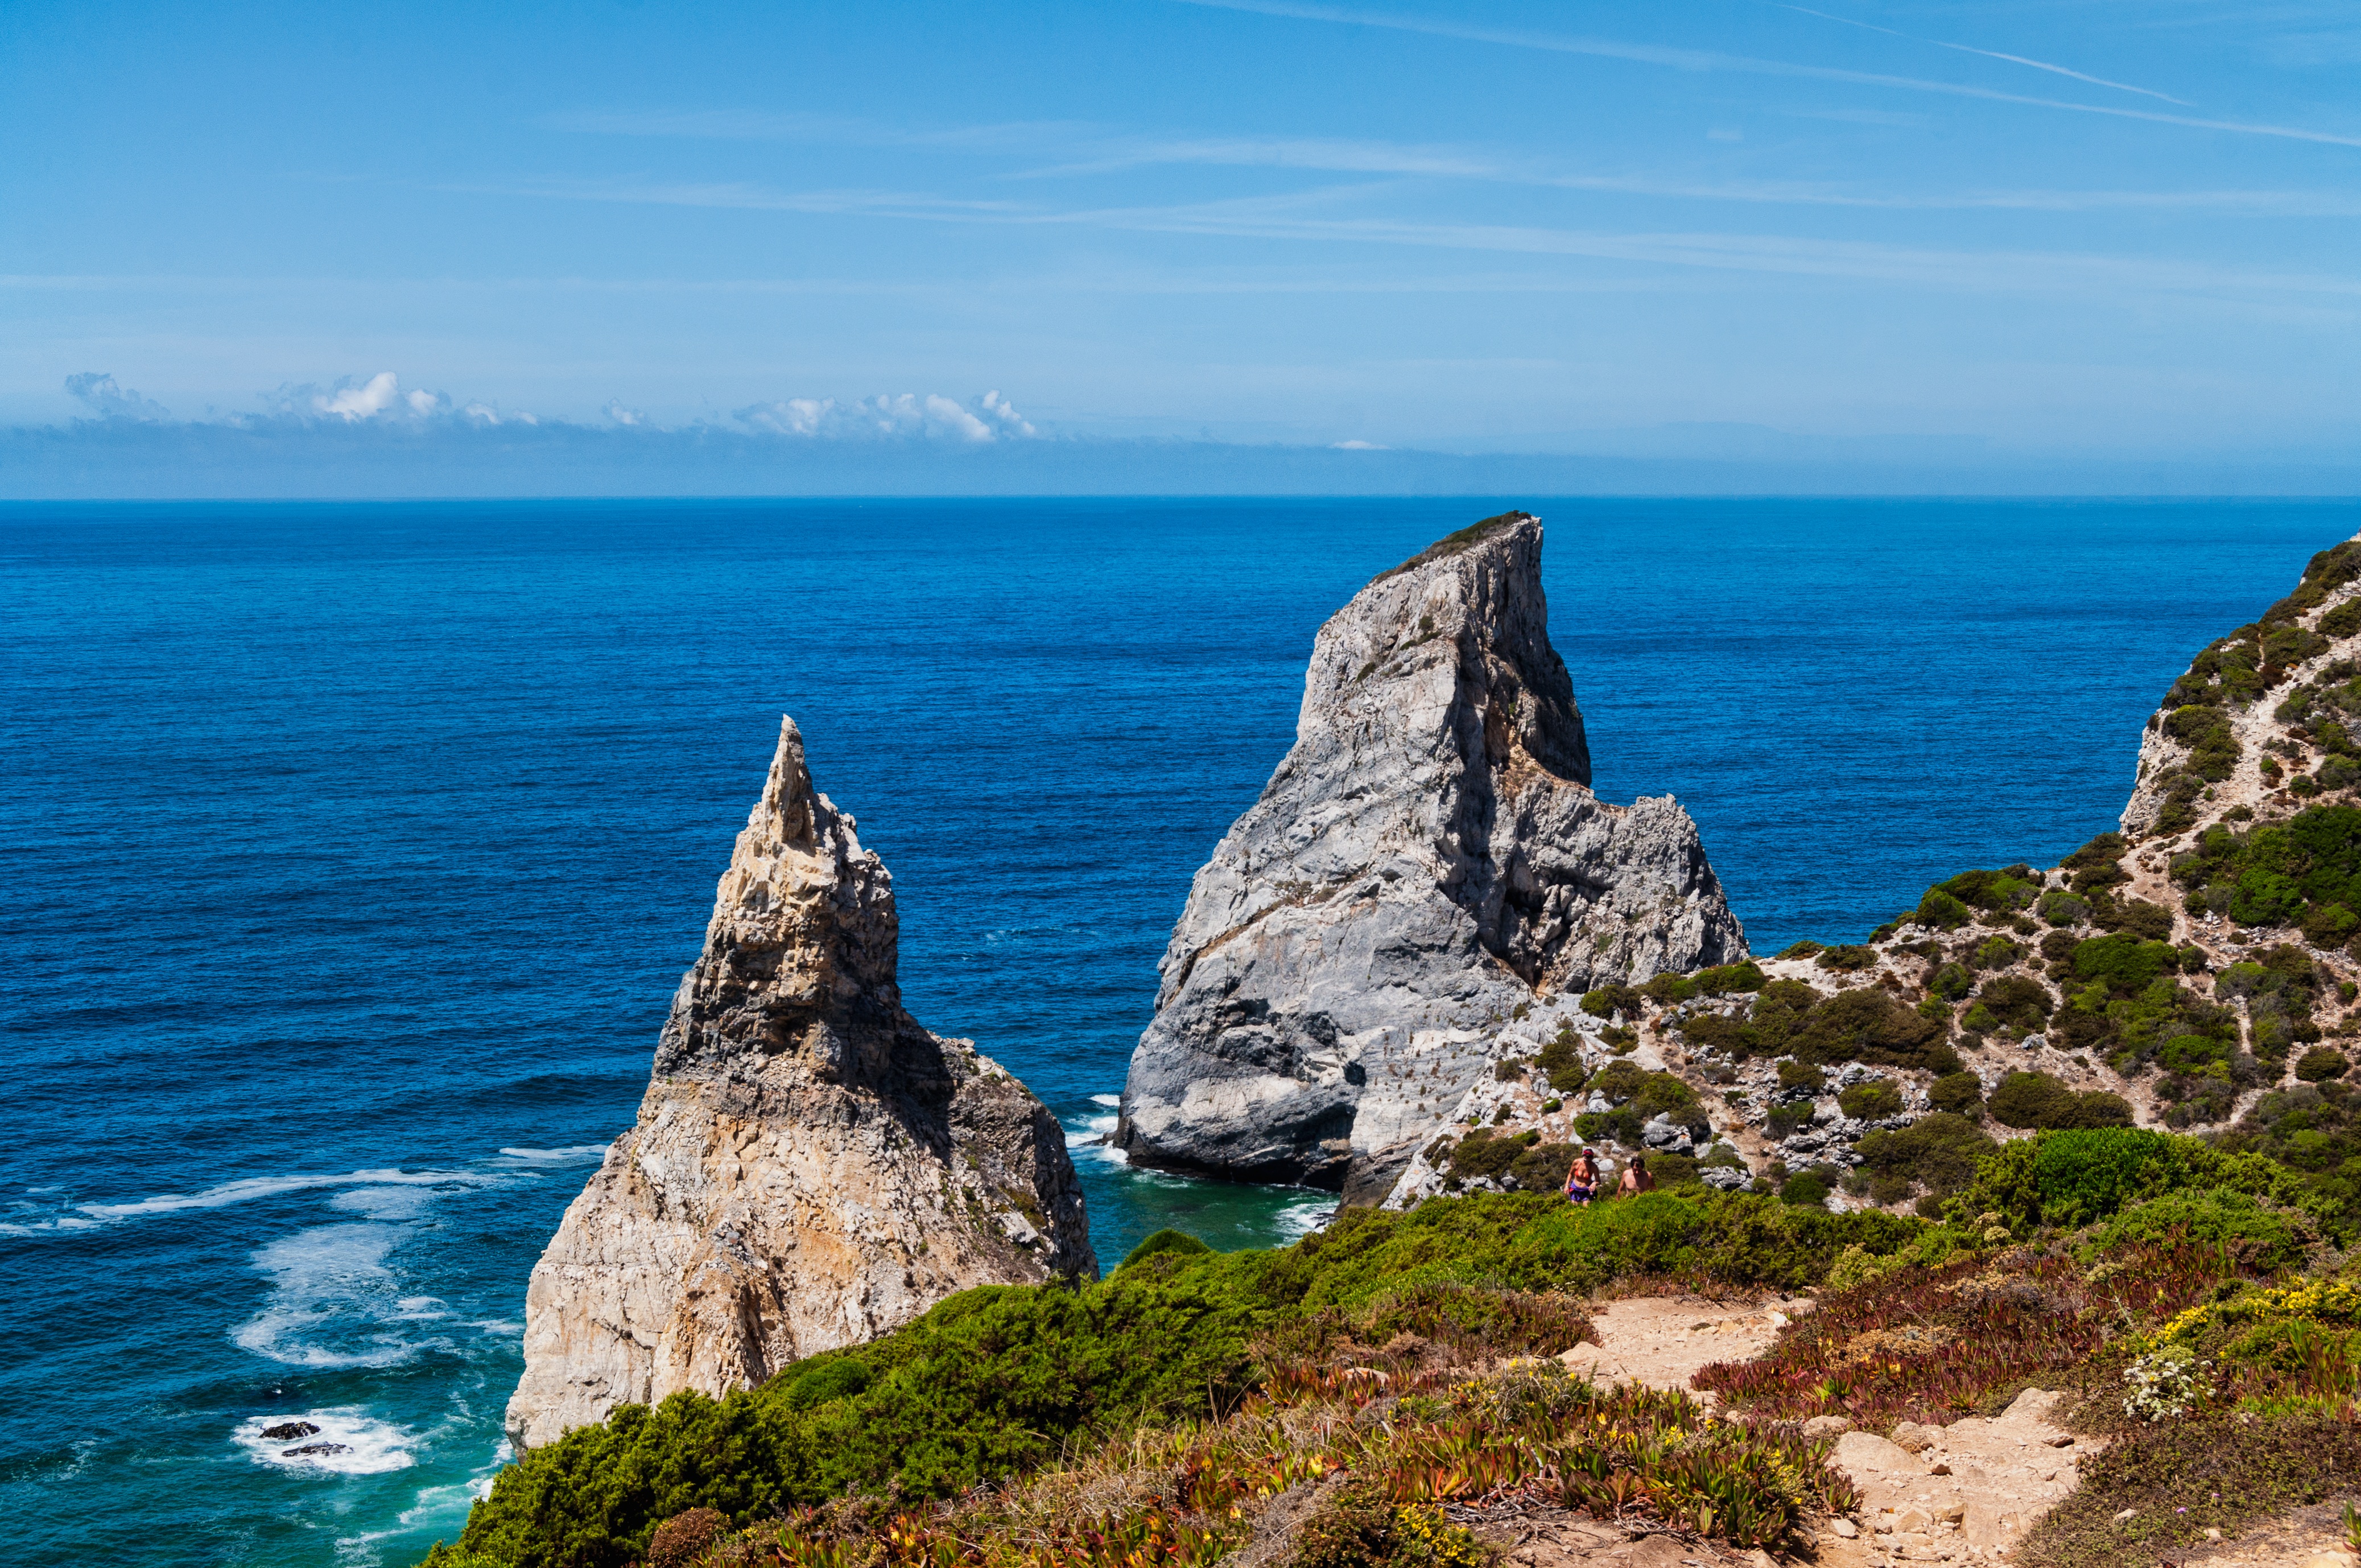
beach, sea, coast, nature, rock, ocean, horizon, shore, summer, vacation, coastline, formation, cliff, europe, cove, tower, bay, island, landmark, rocky, stack, terrain, headland, sunny, summertime, portugal, atlantic, sintra, cape, islet, landform, promontory